List of aircraft of the Indonesian National Armed Forces

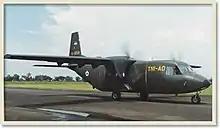
NC-212 Aviocar

This list identifies the military aircraft which are being operated or have formerly been operated by the Indonesian National Armed Forces.